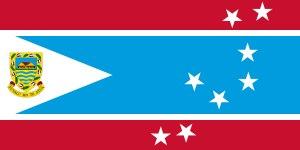
Le drapeau des Tuvalu a été adopté en 1978 après la séparation d'avec les îles Gilbert en 1976. Comme ceux de plusieurs pays et territoires liés ou anciennement liés au Royaume-Uni, le drapeau adopte le modèle du Blue Ensign. L'ancien drapeau s'inspirait aussi du drapeau du Royaume-Uni et incorporait les armoiries créées par sir Arthur Grimble en 1932.